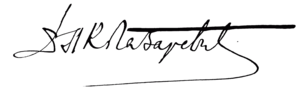
Lazar "Laza" K. Lazarević en serbe cyrillique : Лаза К. Лазаревић ; né le 13 mai 1851 à Šabac et mort le 10 janvier 1891 à Belgrade est un écrivain et un psychiatre serbe. En tant qu'écrivain, il est considéré comme un réaliste. Il a été membre correspondant de l'Académie royale de Serbie.